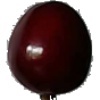
Label: cherry